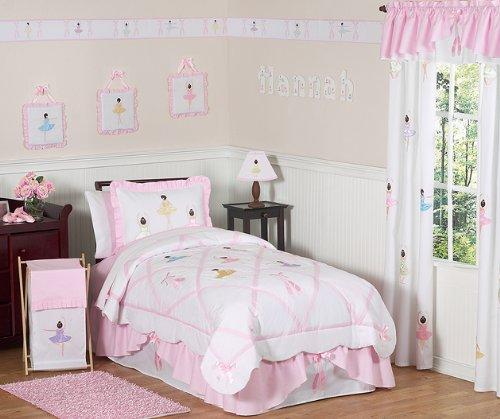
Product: Sweet Jojo Designs Ballet Dancer Ballerina Queen Kids Children's Bed Skirt
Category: Home & Kitchen | Bedding | Kids' Bedding | Bed Skirts
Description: This skirt coordinates with the full/queen Ballerina bedding set sold separately.
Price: $36.99
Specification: ProductDimensions:14x80x80inches|ItemWeight:1.74pounds|ShippingWeight:1.75pounds(Viewshippingratesandpolicies)|Department:baby-boys|Manufacturer:JojoDesigns,LLC|ASIN:B003A77J2C|Itemmodelnumber:B003A77J2C